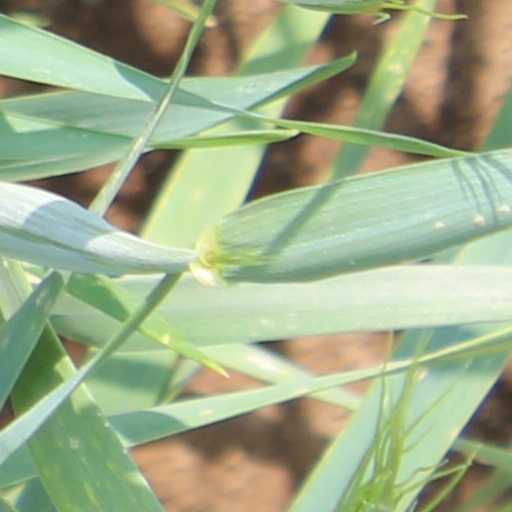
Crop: wheat